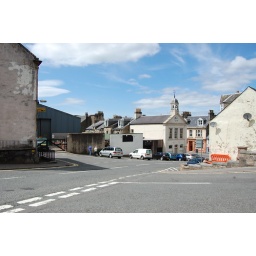
The white building in the centre of the photo is town house.